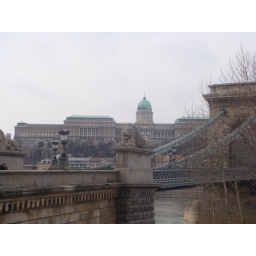
buda castle over the chain bridge